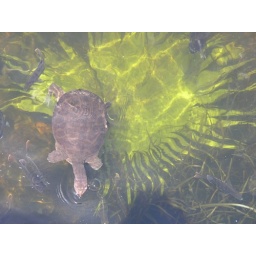
This turtle was in the large lake in front of the Coronado Hotel in Disneyland, Florida.